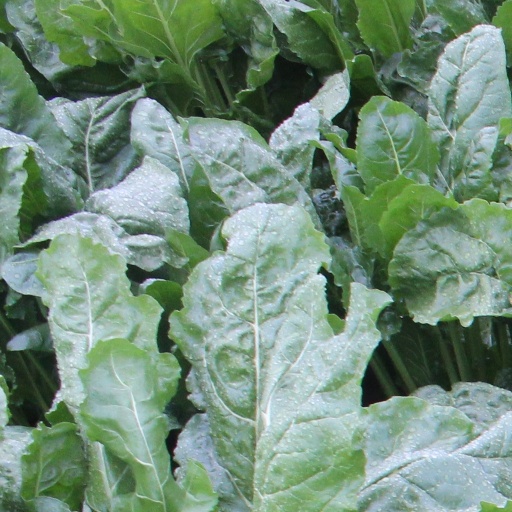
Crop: sugar beet